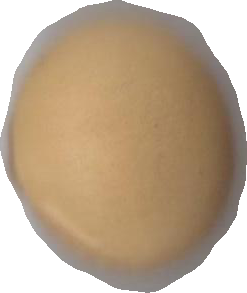
Variety: Dega